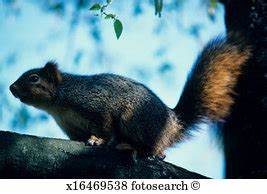
Label: squirrel